Richmond, California

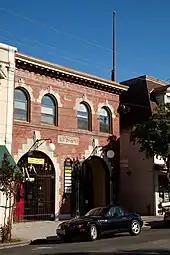
Pt. Richmond Historic District

Many industries have been and are still sited in Richmond. It had a dynamite and gunpowder works (the Giant Powder Company, closed in 1960, now the site of Point Pinole Regional Shoreline), the last active whaling station in the country at Point Molate (closed in 1971), and one of the world's largest wineries (Winehaven), closed by Prohibition in 1919.